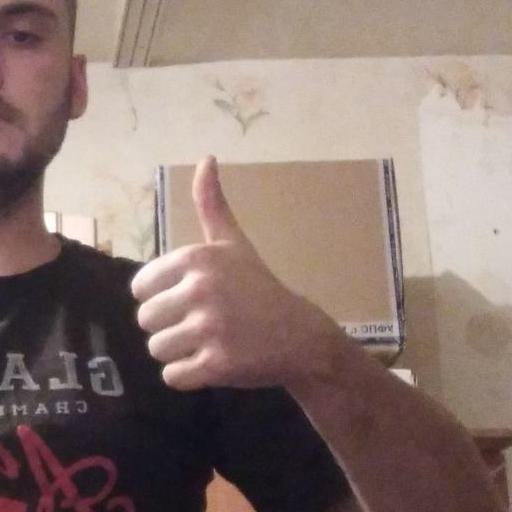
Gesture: like